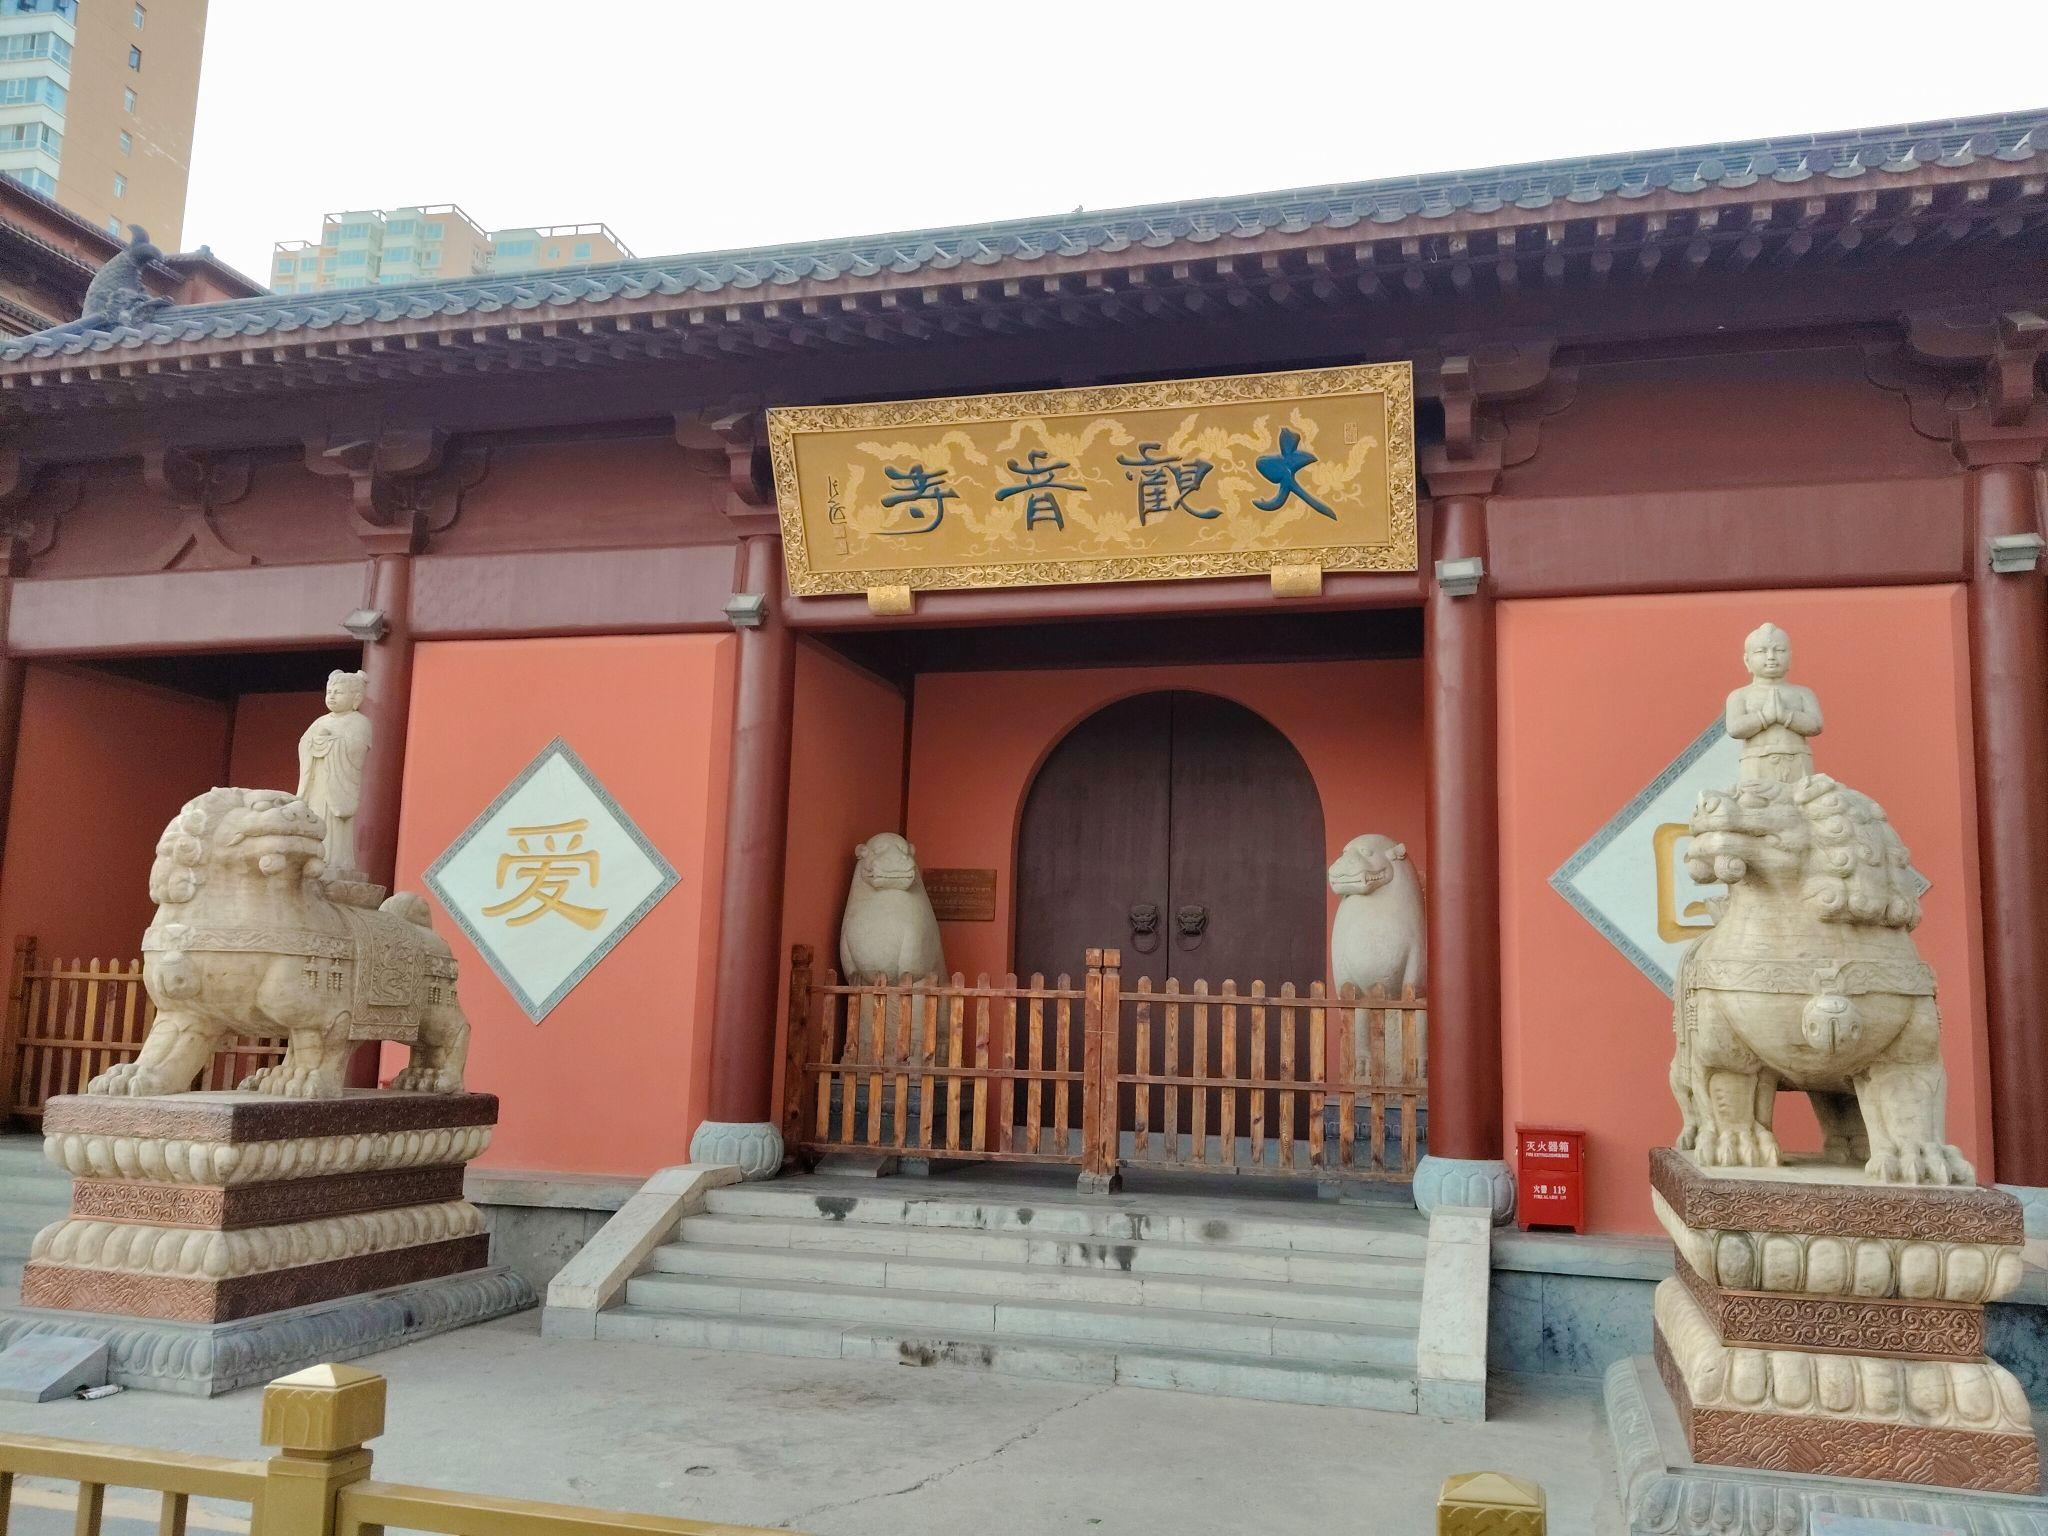
地标名称：郑州大观音寺
所在城市：郑州市·金水区